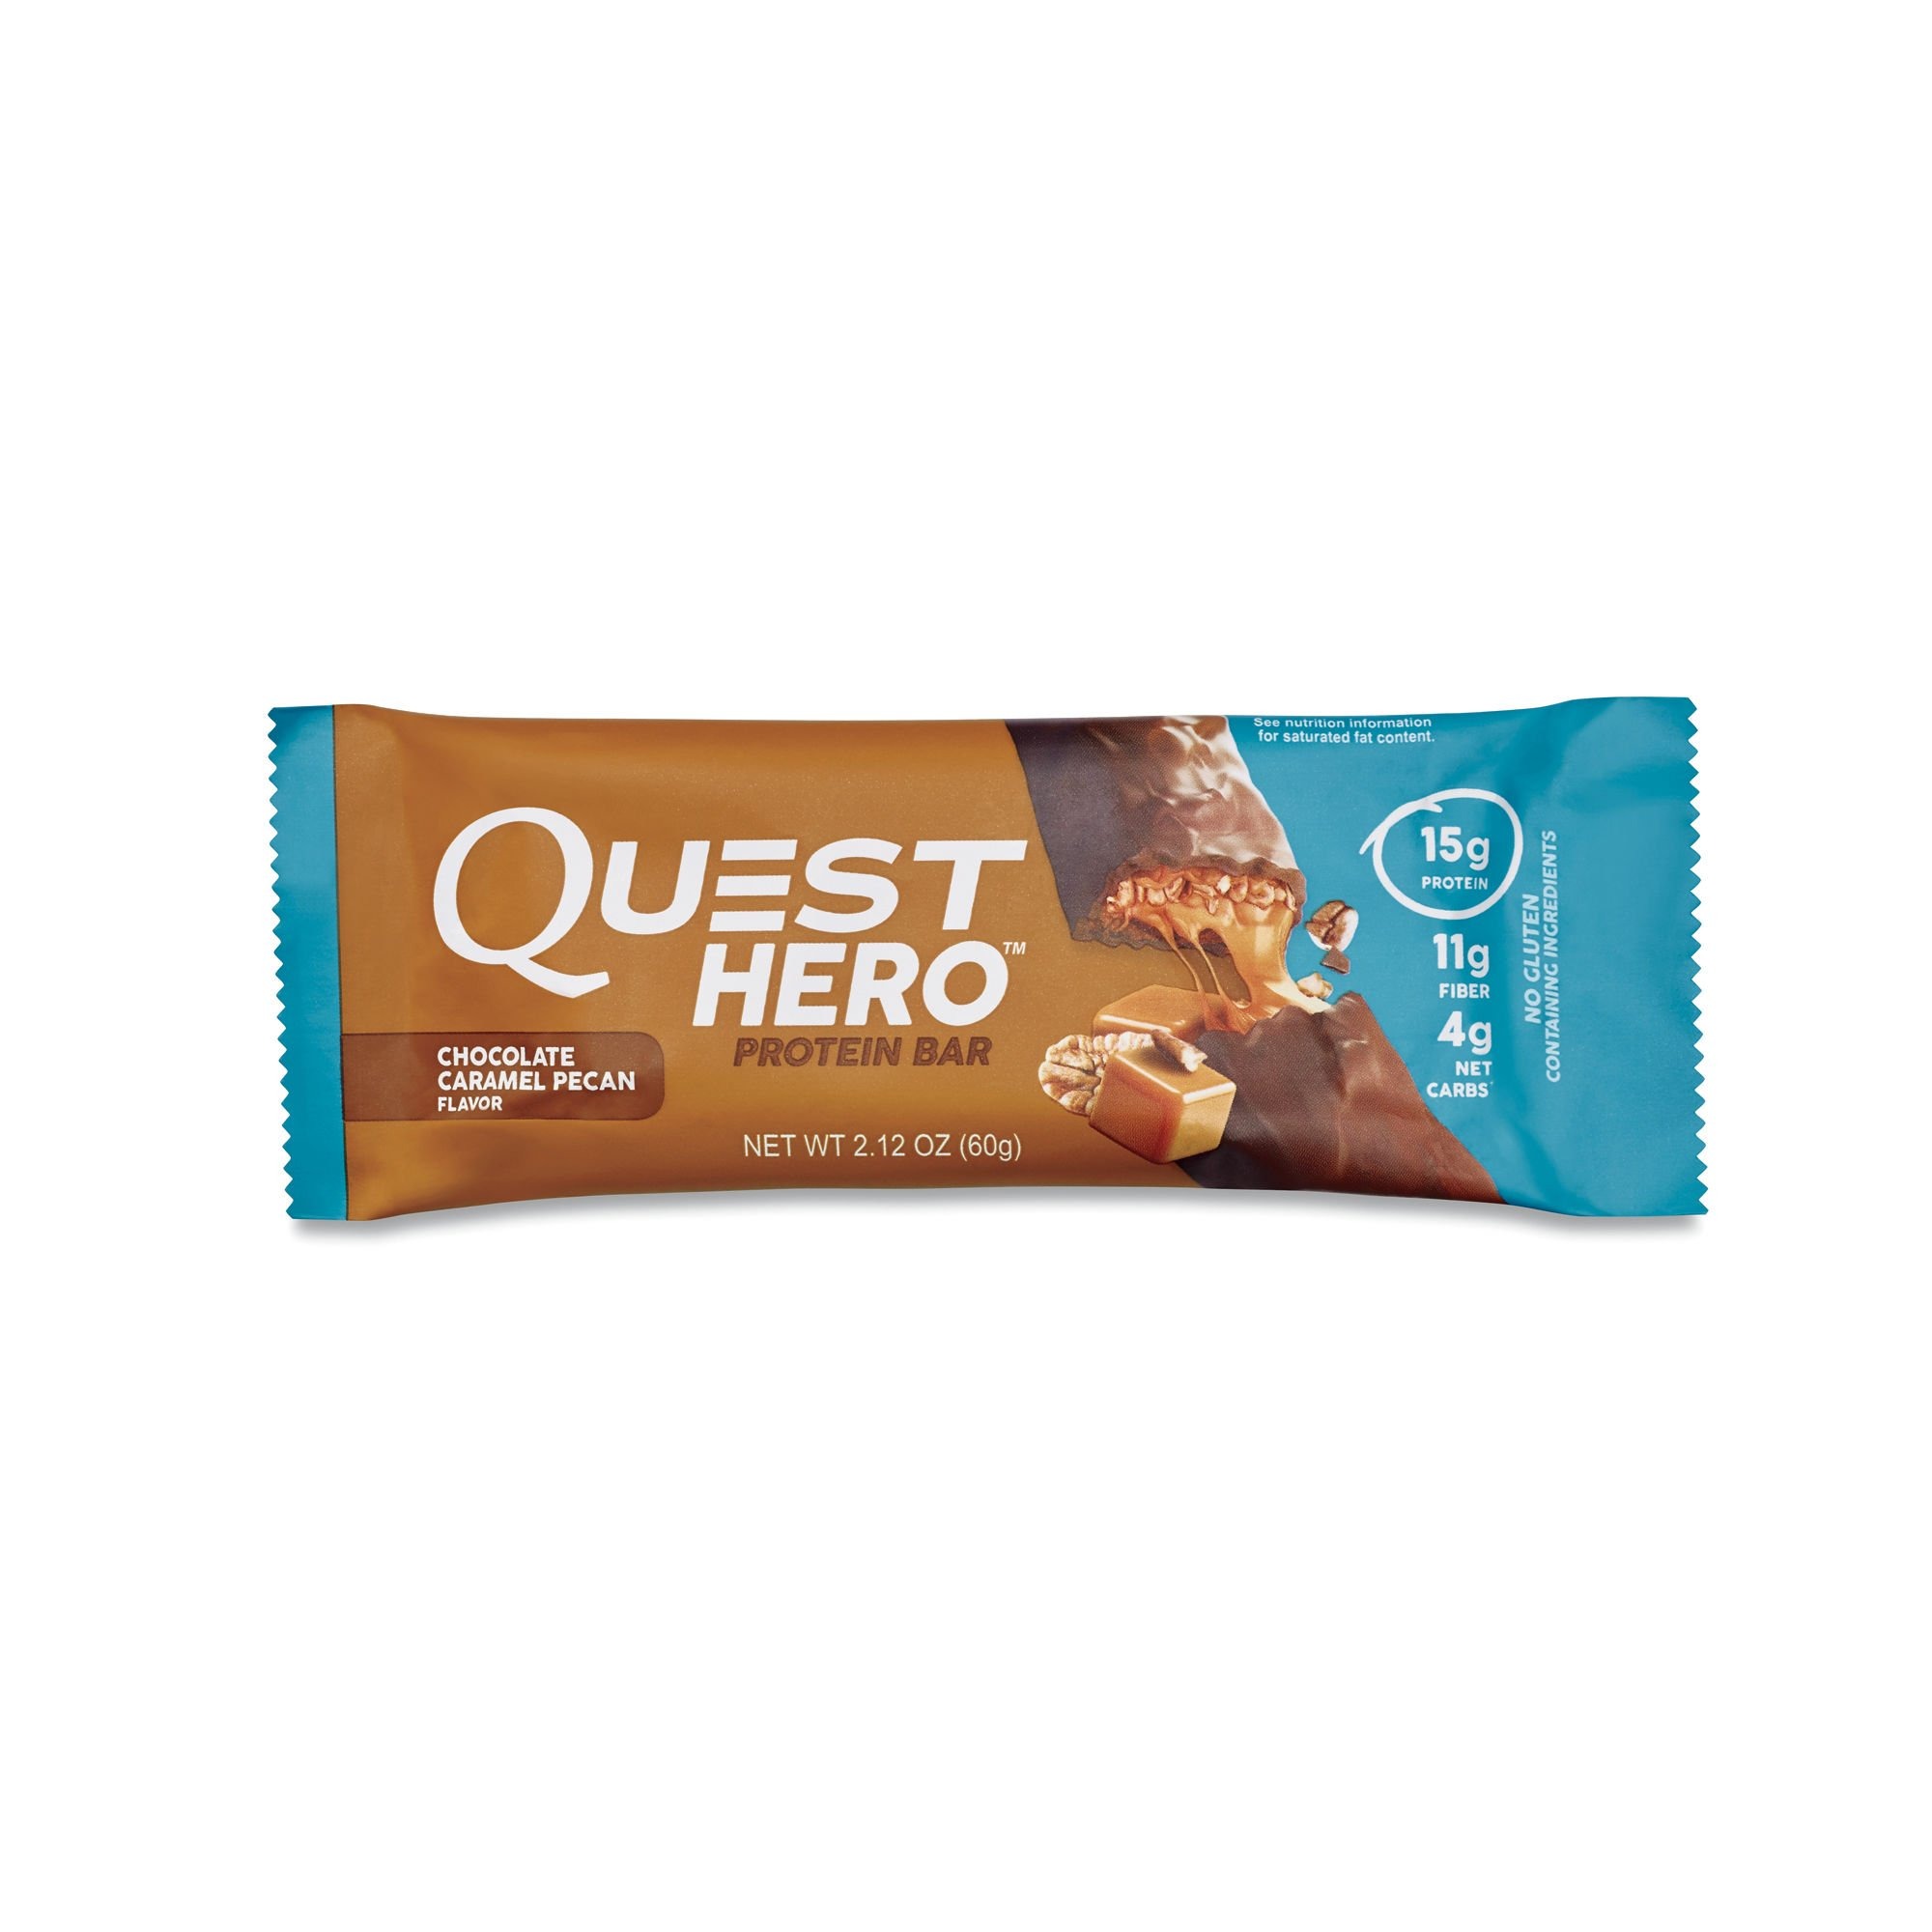
Item Name: Quest Nutrition Quest Hero Protein Bar - Chocolate Caramel Pecan
Bullet Point: Low Carb Low Sugar|Protein Fiber|Gluten Free
Product Description: Low Carb, Low Sugar Protein, Fiber Gluten Free Quest Nutrition Hero Protein Bars are a low carb, low sugar, protein bar with fiber. Quest Hero Protein Bars feature a sweet, protein-filled coating, a gooey filling and a chewy core. Quest Hero Protein Bars are gluten free.
Value: 2.12
Unit: Ounce

Price: 12.99